Taiwan

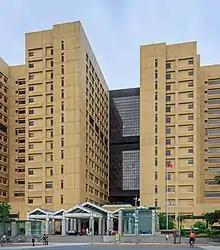
National Taiwan University Hospital

The Republic of China Armed Forces takes its roots in the National Revolutionary Army, which was established by Sun Yat-sen in 1924 in Guangdong with a goal of reunifying China under the Kuomintang. When the People's Liberation Army won the Chinese Civil War, much of the National Revolutionary Army retreated to Taiwan along with the government. The 1947 Constitution of the ROC reformed it into the Republic of China Armed Forces, making it the national army rather than the army of a political party. Units which surrendered and remained in mainland China were either disbanded or incorporated into the People's Liberation Army.